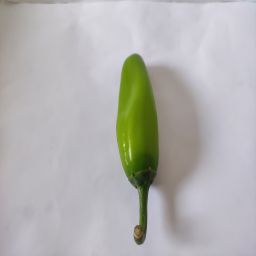
Crop: New Mexico Green Chile
Quality: Unripe